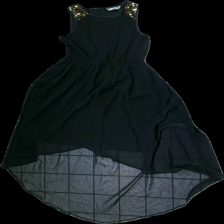
View: front
Type: Dress
Category: Children
Brand: Lindex
Colors: Black
Material: 100% Poly
Pattern: Metallic
Cut: C-collar
Size: 164
Season: All
Price range: 50-100
Recommended usage: Reuse